Ransom (1974 film)

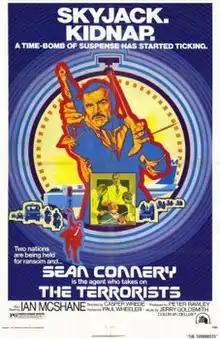
Film poster

Ransom, known in North America and some countries as The Terrorists, is a 1975 British crime film starring Sean Connery and Ian McShane and directed by Finnish director Caspar Wrede.